Fatma Seher Erden

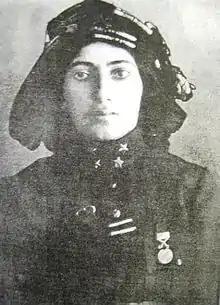
Fatma Seher Erden

Fatma Seher Erden (1888 – 2 July 1955), known as Kara Fatma, was a female Turkish soldier who distinguished herself as a militia leader during the Turkish War of Independence.